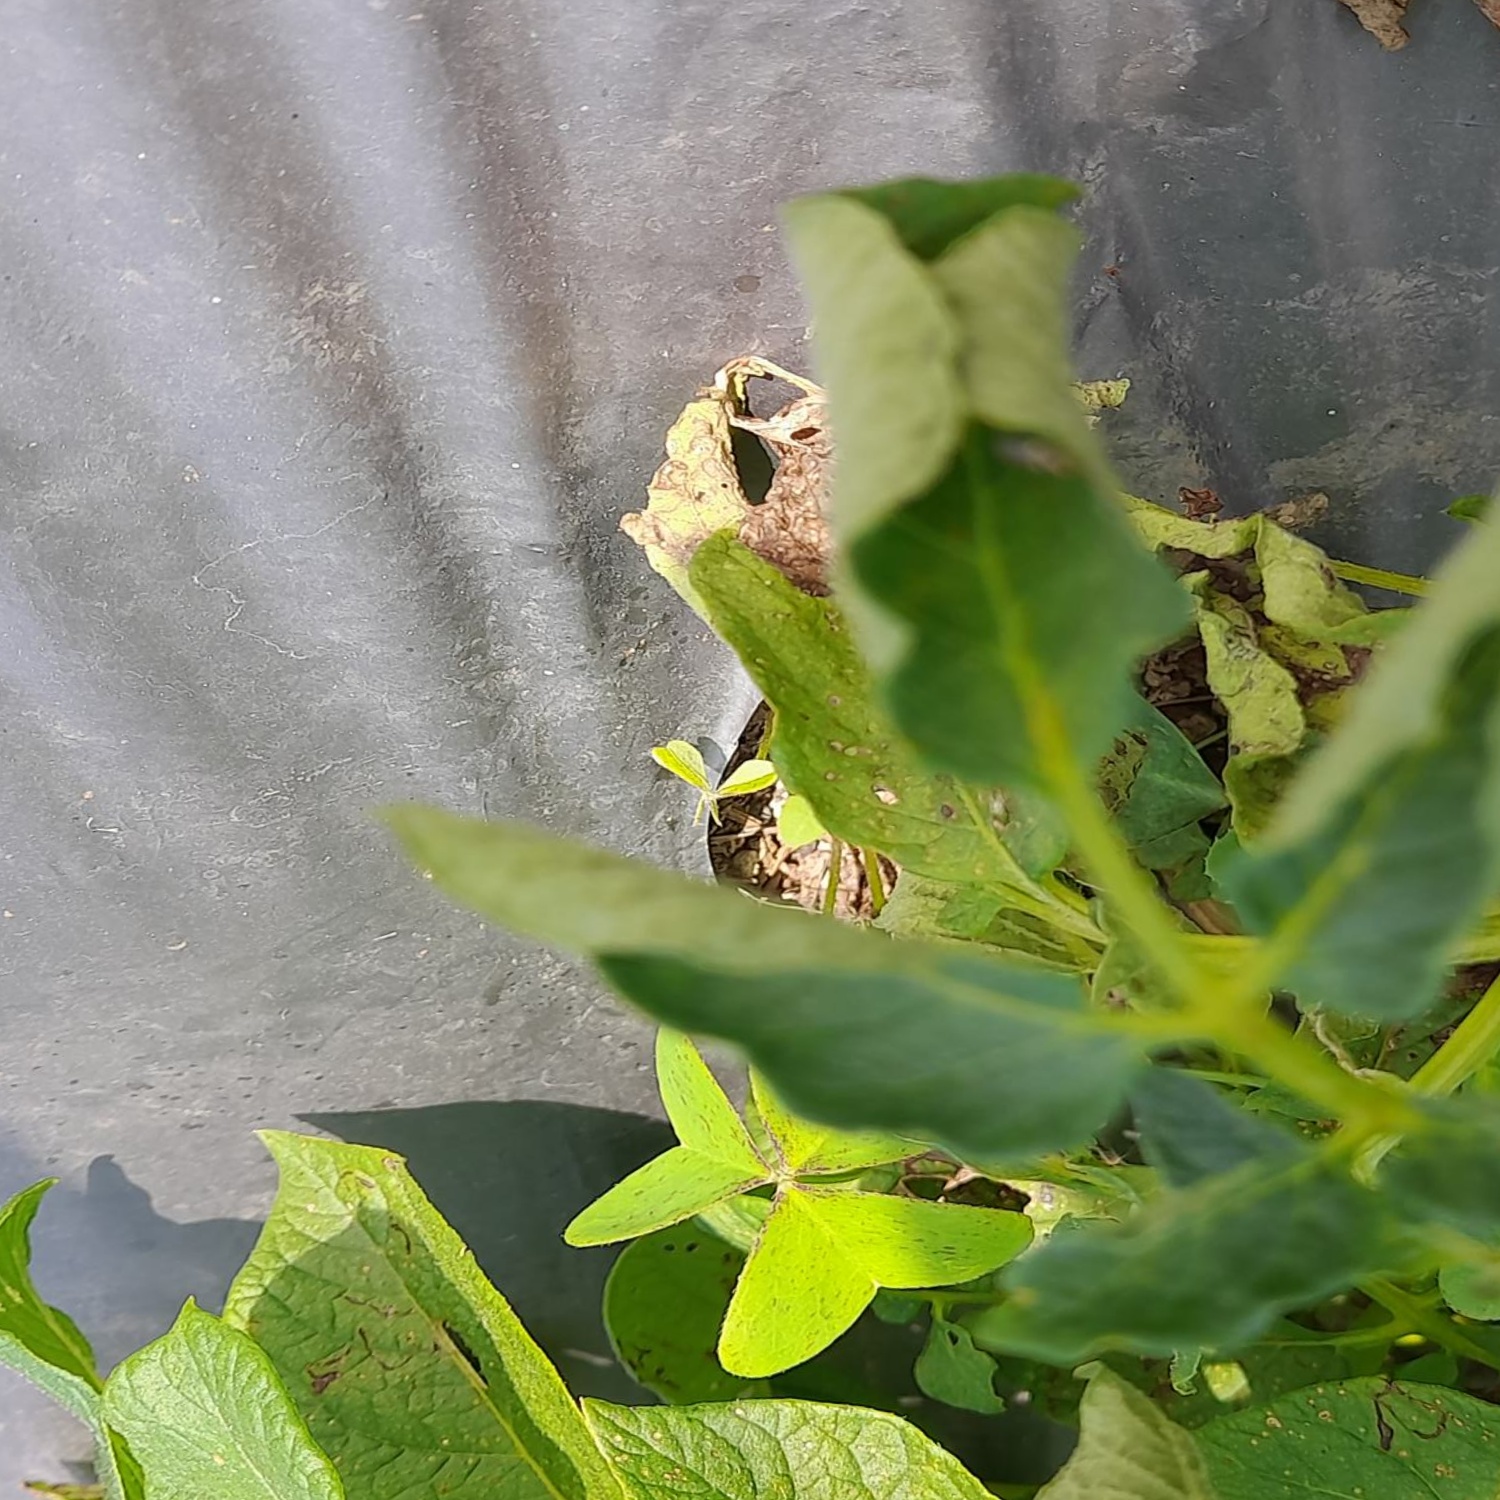
Etiqueta: Pudricion_Parda